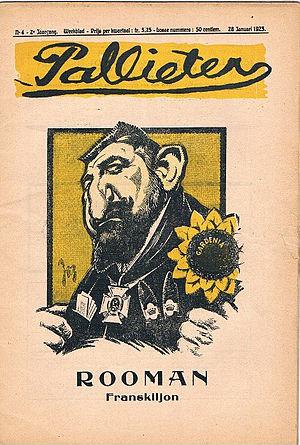
Le Cercle Royal le Gardenia est une compagnie dramatique d'amateurs francophones fondée en 1889 à Anvers et toujours en activités.